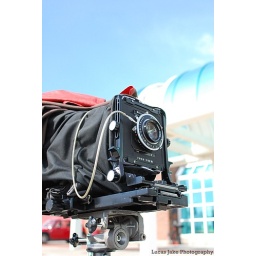
I like this pic a lot. Despite the red van in the background.